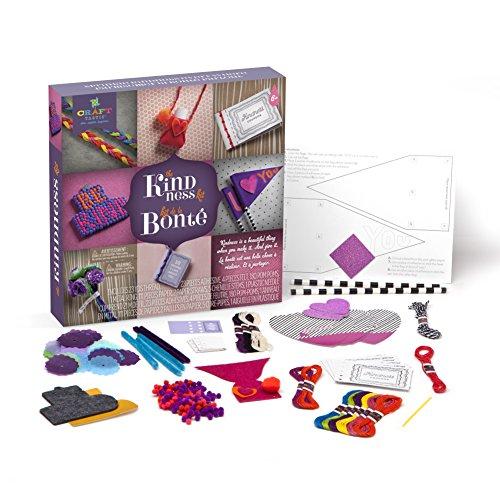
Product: Craft-tastic – Kindness Kit – Craft Kit Includes 8 Projects to Inspire Kindness, Bilingual
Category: Toys & Games | Arts & Crafts | Craft Kits
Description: Inspires thoughtfulness, creativity, and kindness with 8 charming crafts.
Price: $19.99
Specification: ProductDimensions:2x10x10inches|ItemWeight:9ounces|ShippingWeight:9ounces(Viewshippingratesandpolicies)|DomesticShipping:ItemcanbeshippedwithinU.S.|InternationalShipping:ThisitemcanbeshippedtoselectcountriesoutsideoftheU.S.LearnMore|ASIN:B076JQNHC6|Itemmodelnumber:CT1680-2T|Manufacturerrecommendedage:6-15years